Funk

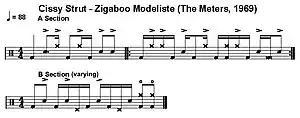
The drum groove from "Cissy Strut"

James Brown used two drummers such as Clyde Stubblefield and John 'Jabo' Starks in recording and soul shows. By using two drummers, the JB band was able to maintain a "solid syncopated" rhythmic sound, which contributed to the band's distinctive "Funky Drummer" rhythm.